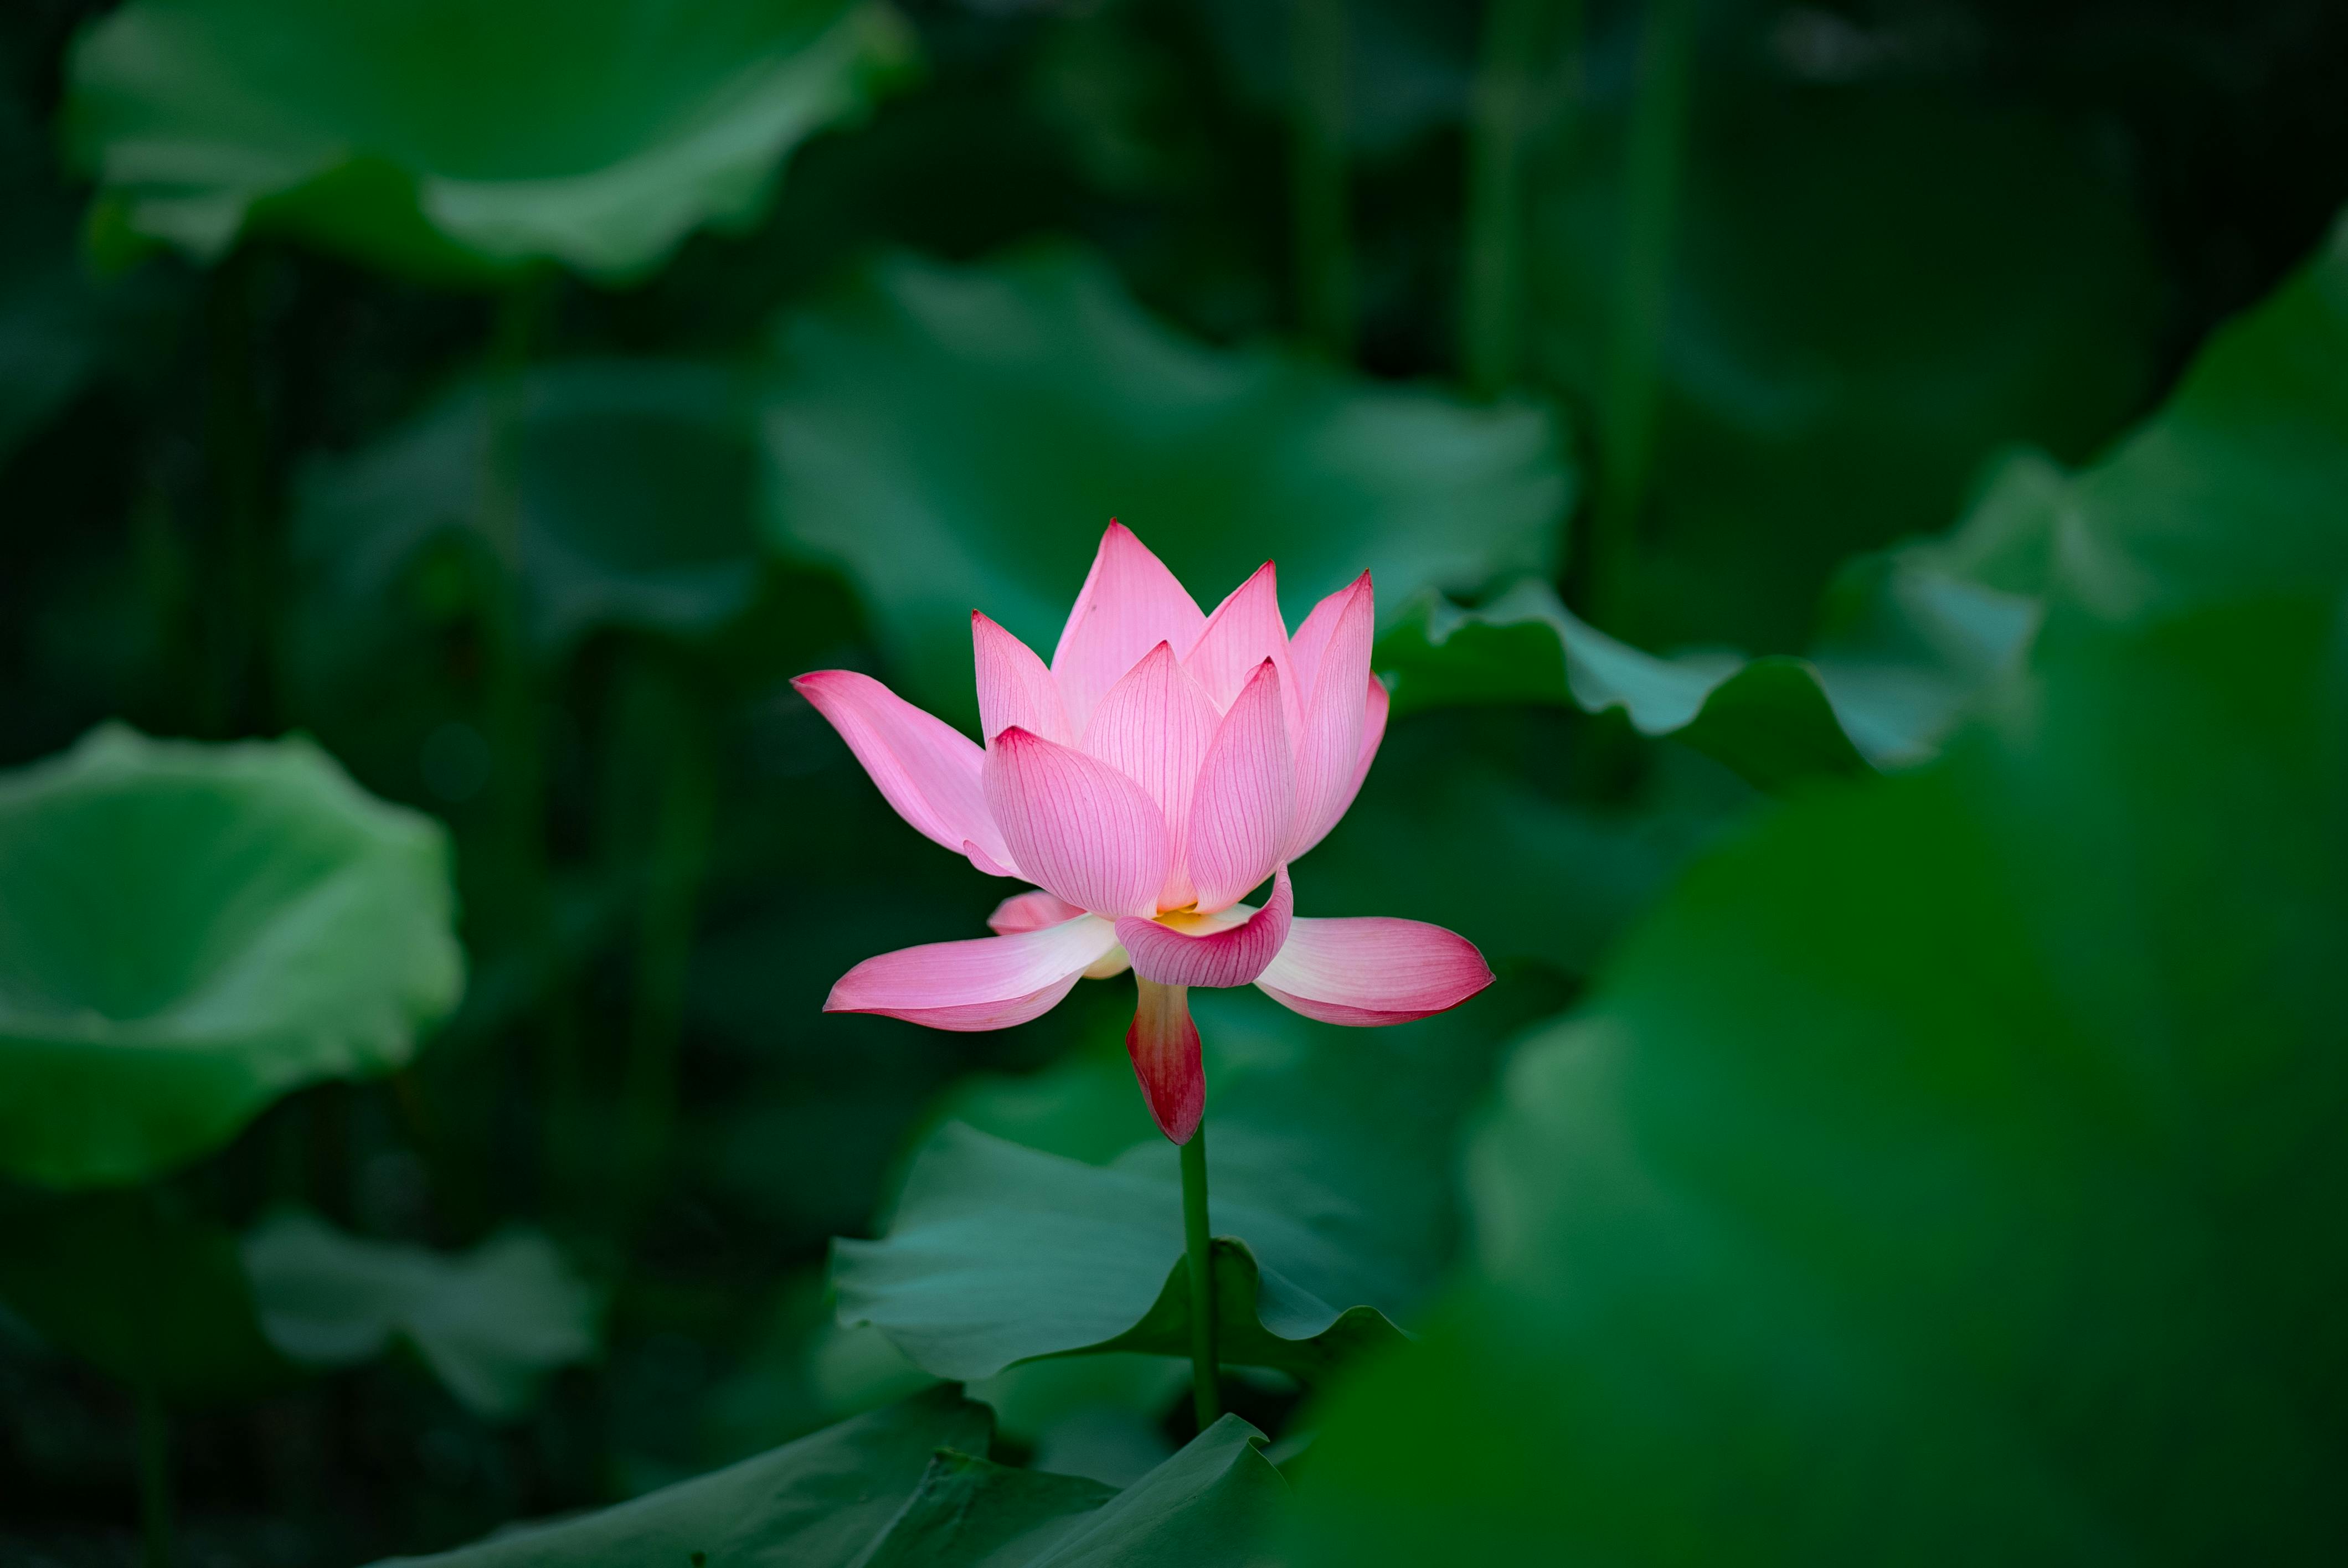
flower, plant, lotus, natural environment, botany, vegetation, petal, terrestrial plant, groundcover, aquatic plant, flowering plant, annual plant, natural landscape, water lily, landscape, herbaceous plant, Pedicel, magenta, sacred lotus, plant stem, wildflower, lotus family, dicotyledon, vascular plant, water, grass, macro photography